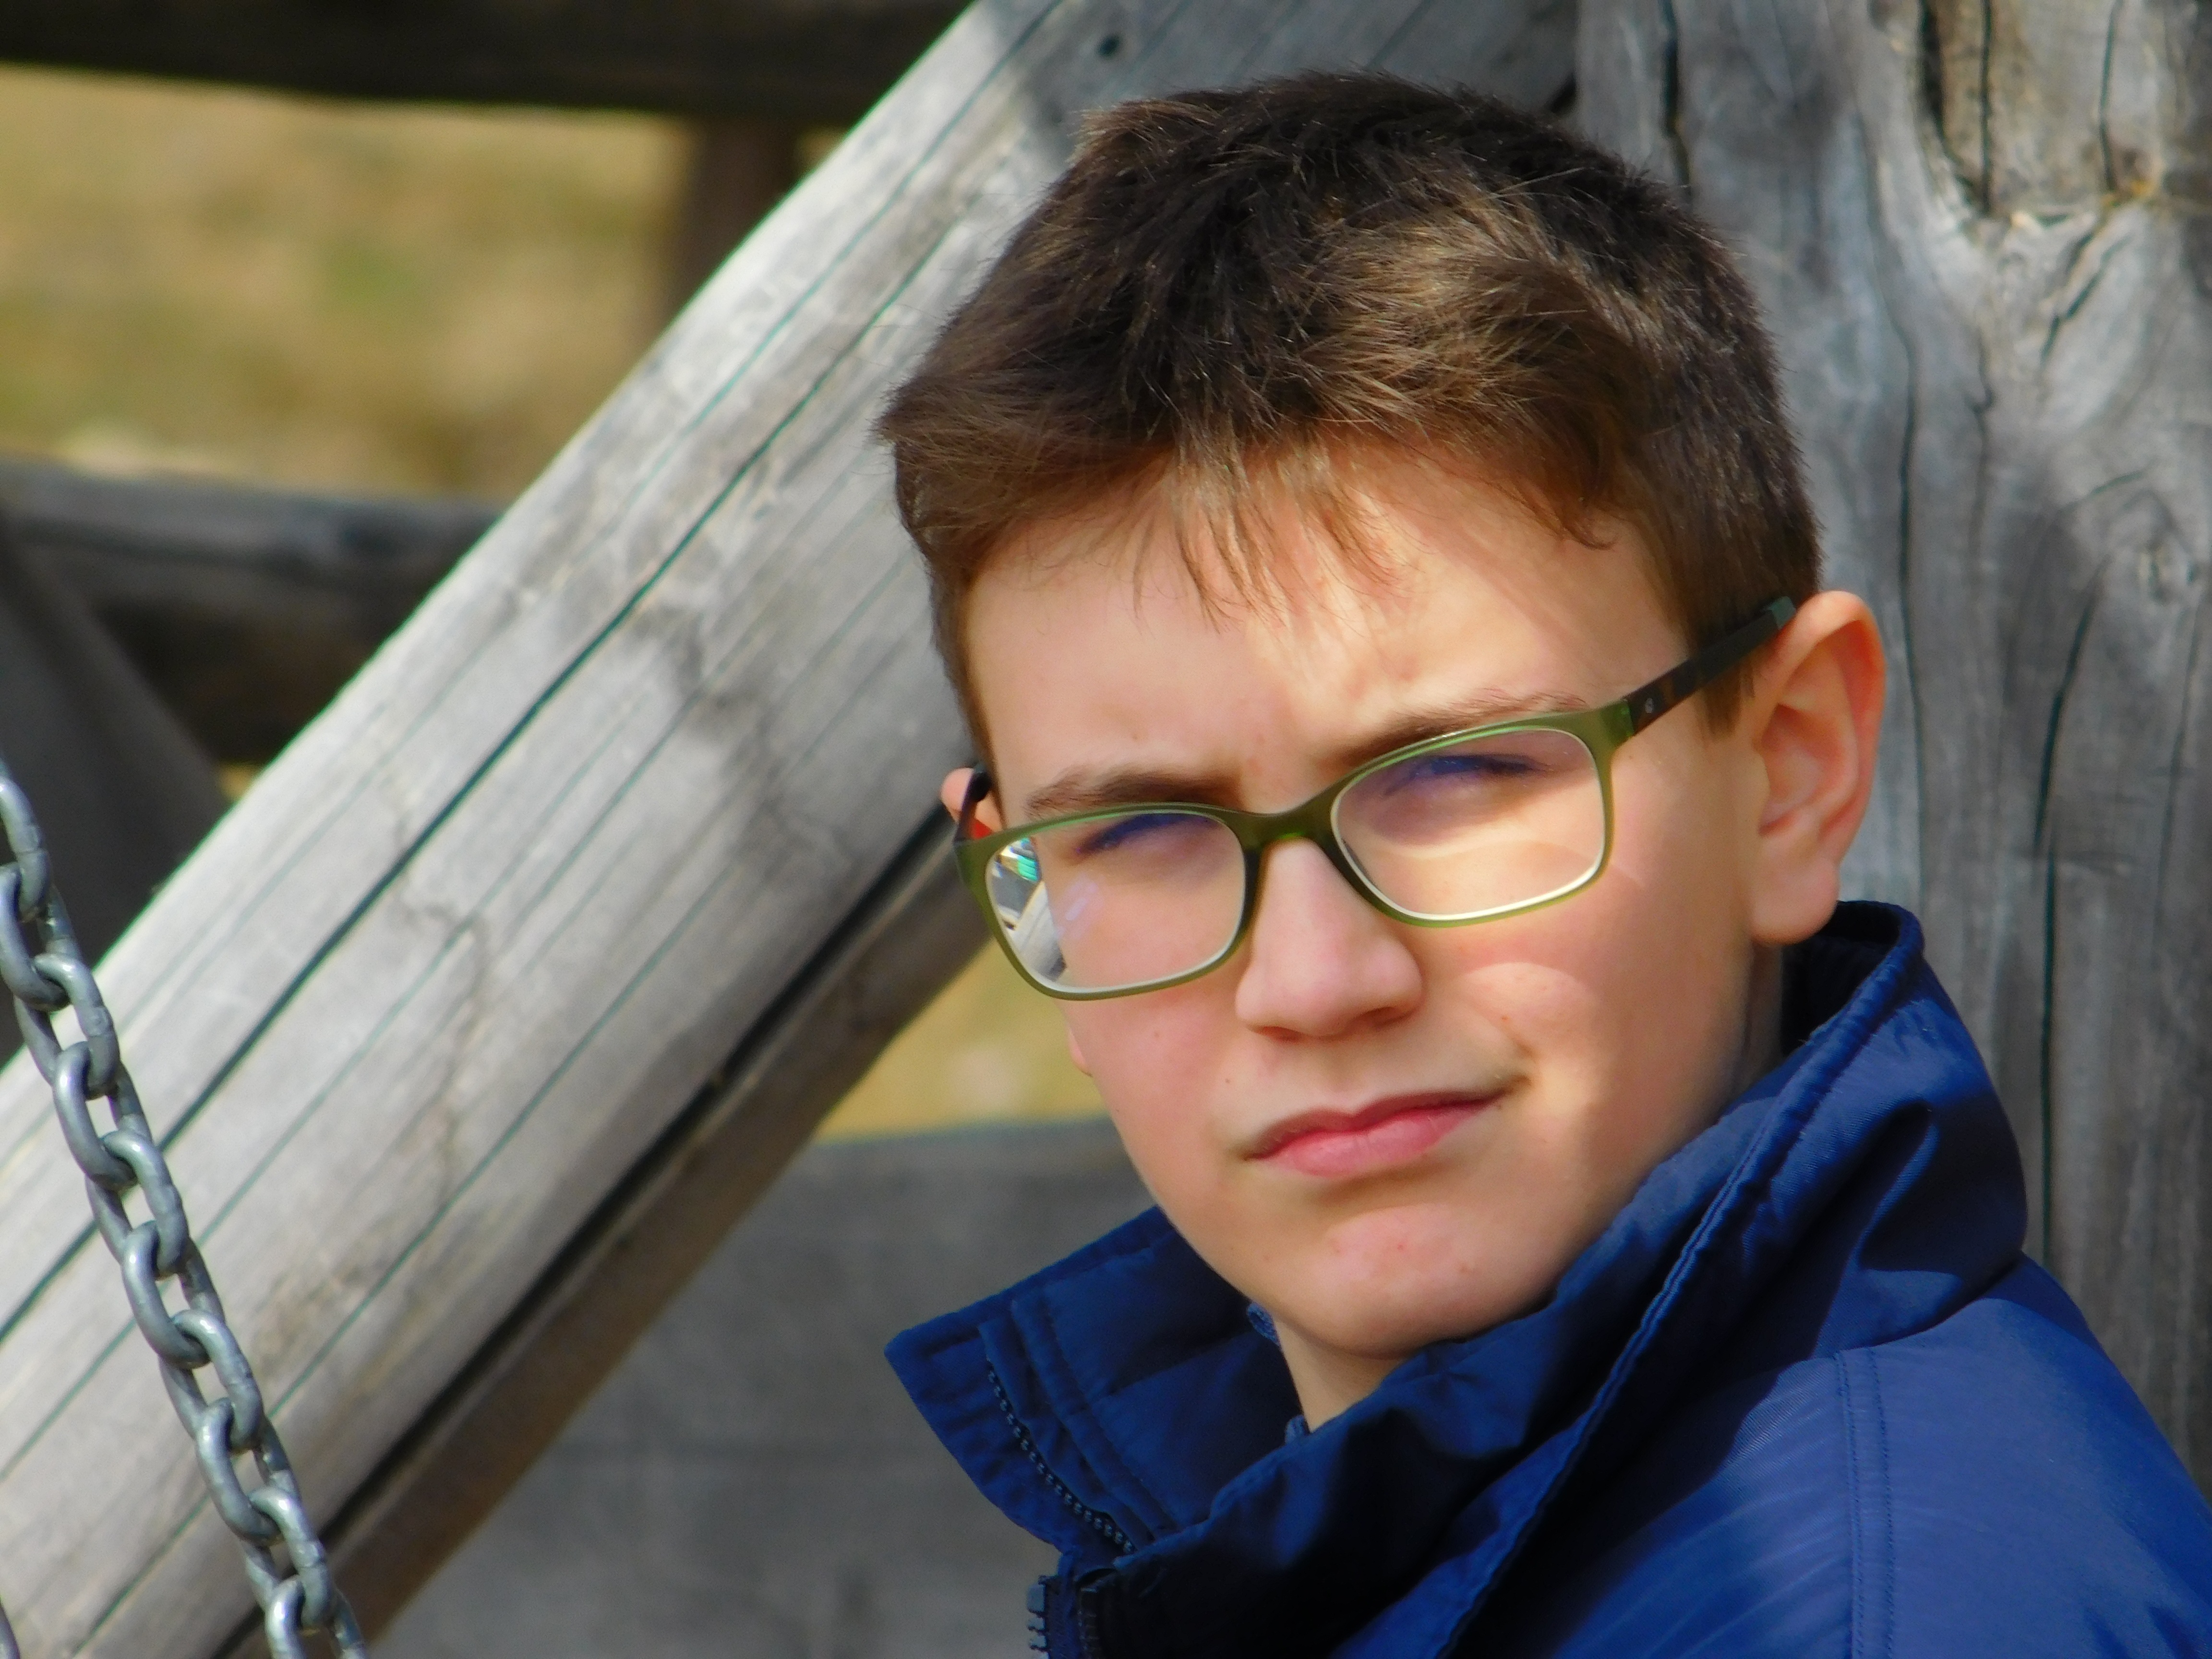
person, boy, male, guy, portrait, spring, color, blue, hairstyle, smile, face, nose, sunglasses, eye, glasses, head, look, organ, vision care